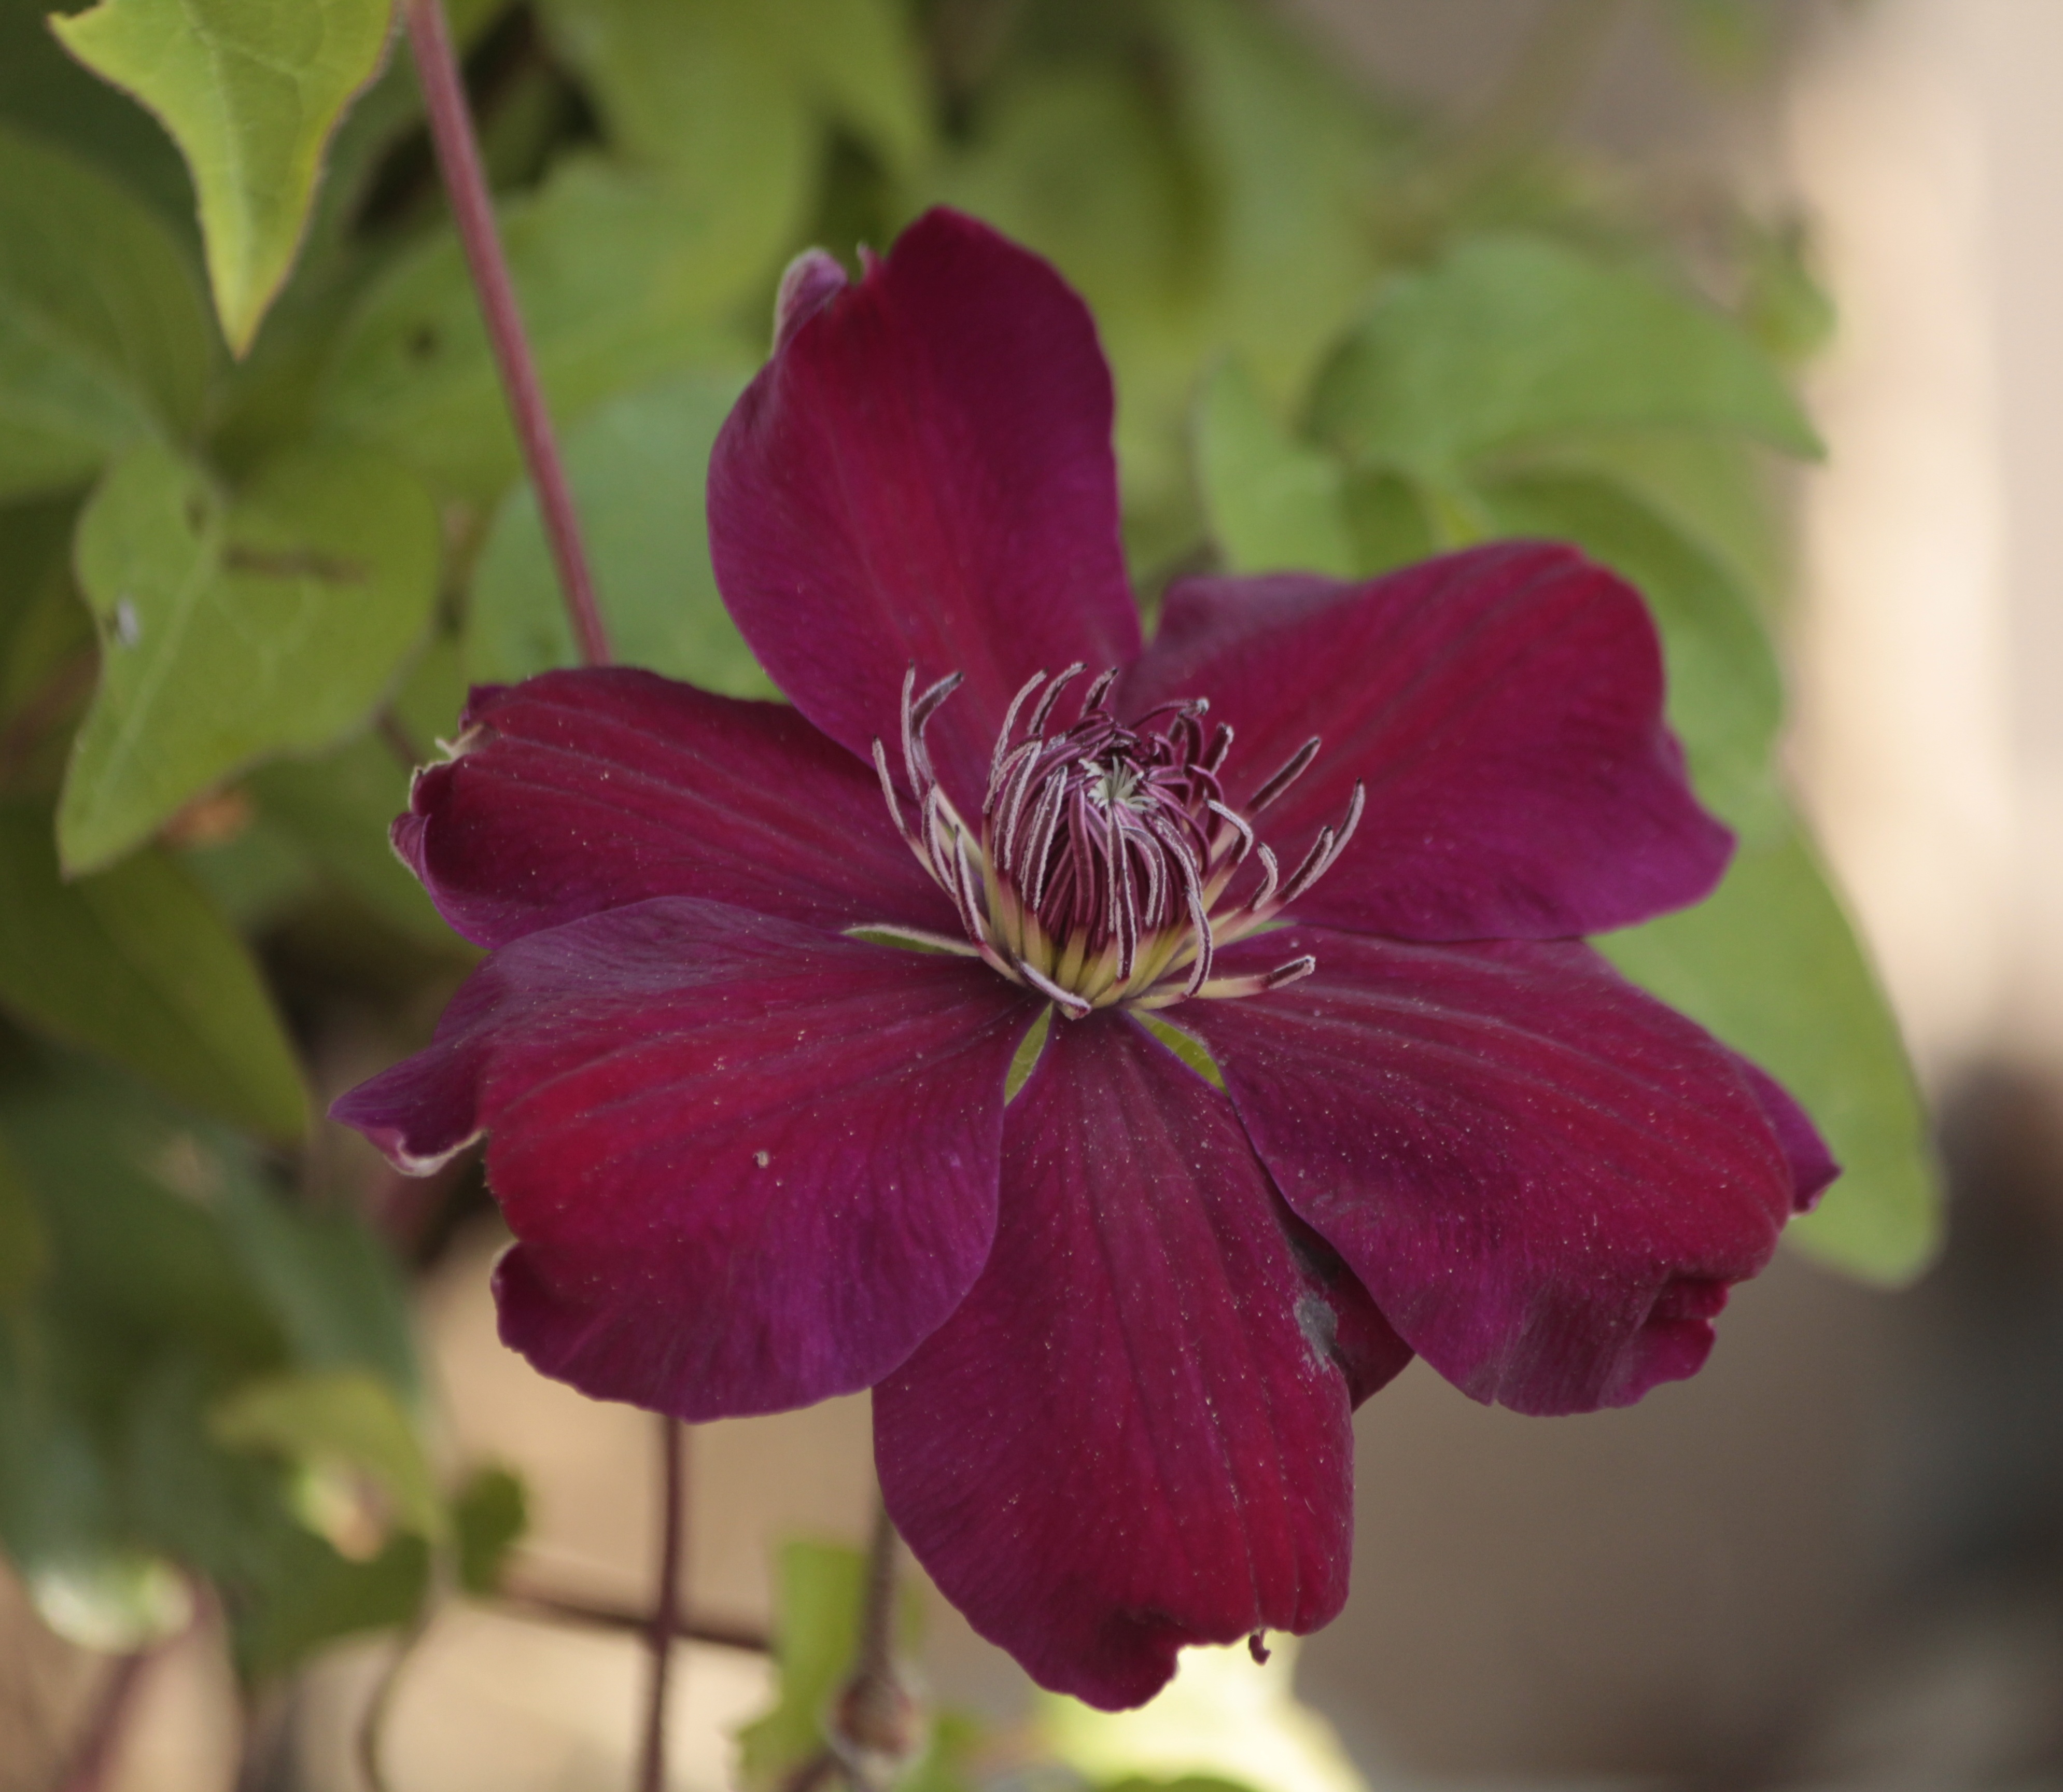
blossom, plant, flower, petal, botany, pink, flora, wildflower, close up, geranium, clematis, macro photography, flowering plant, plant stem, land plant